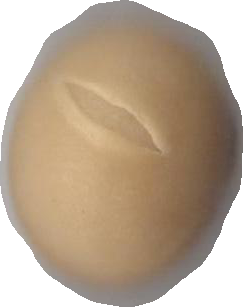
Variety: Dega